Mount Pleasant Township, Washington County, Pennsylvania

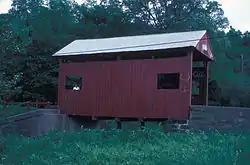
Krepps Covered Bridge

The Krepps Covered Bridge was listed on the National Register of Historic Places in 1979.